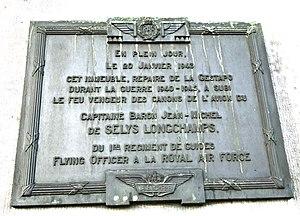
Jean de Selys Longchamps
Le monument Jean de Selys Longchamps est une œuvre en hommage à Jean de Selys Longchamps située avenue Louise, à Bruxelles.
Le baron Jean de Selys Longchamps, né le 31 mai 1912 à Bruxelles et mort le 16 août 1943 sur la base RAF de Manston en s'écrasant à l'atterrissage au retour d'une mission sur Ostende, est un officier de cavalerie de l'armée belge au début de la Seconde Guerre mondiale. Il réussit à gagner le Royaume-Uni et à s'engager dans la RAF au 609th squadron. Il doit sa notoriété à l'audacieux mitraillage du siège de la Gestapo, avenue Louise 453 à Bruxelles le 20 janvier 1943.